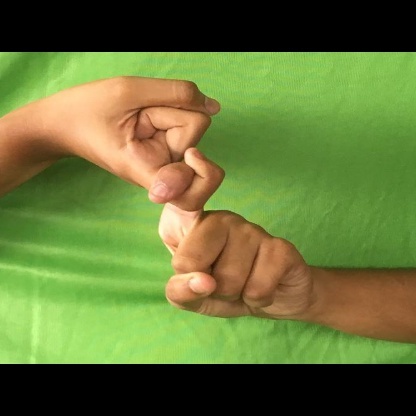
Mudra: Pasha